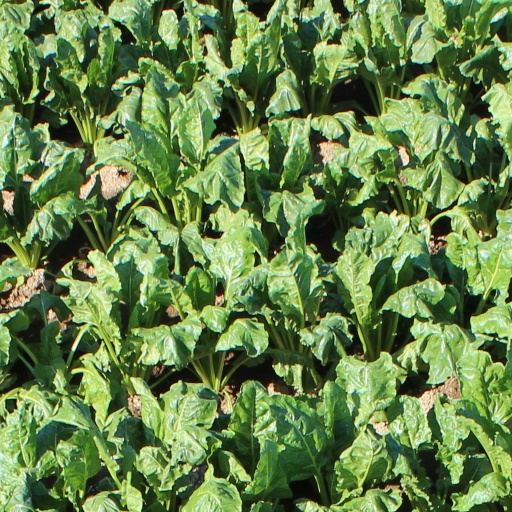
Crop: sugar beet